Coșteiu

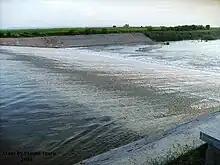
The dam spillway on the Timiș River in Coșteiu

The first recorded mention of Coșteiu dates from 1597. The settlement was formed around a medieval castle known as "Kastély", from which its name is derived (in Hungarian "kastély" means "castle"). On the "Josephinische Landesaufnahme" of 1717, it was listed under the name "Gustik". Today's village was formed by merging three hamlets after 1945: Coșteiu Mare, Coșteiu Mic and Sâlha.